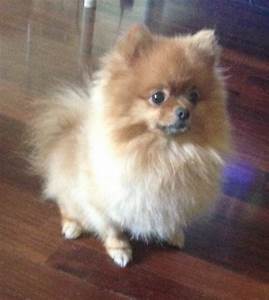
Label: dog